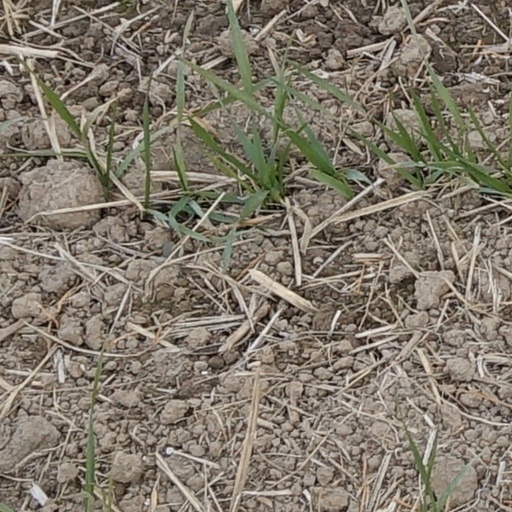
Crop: wheat